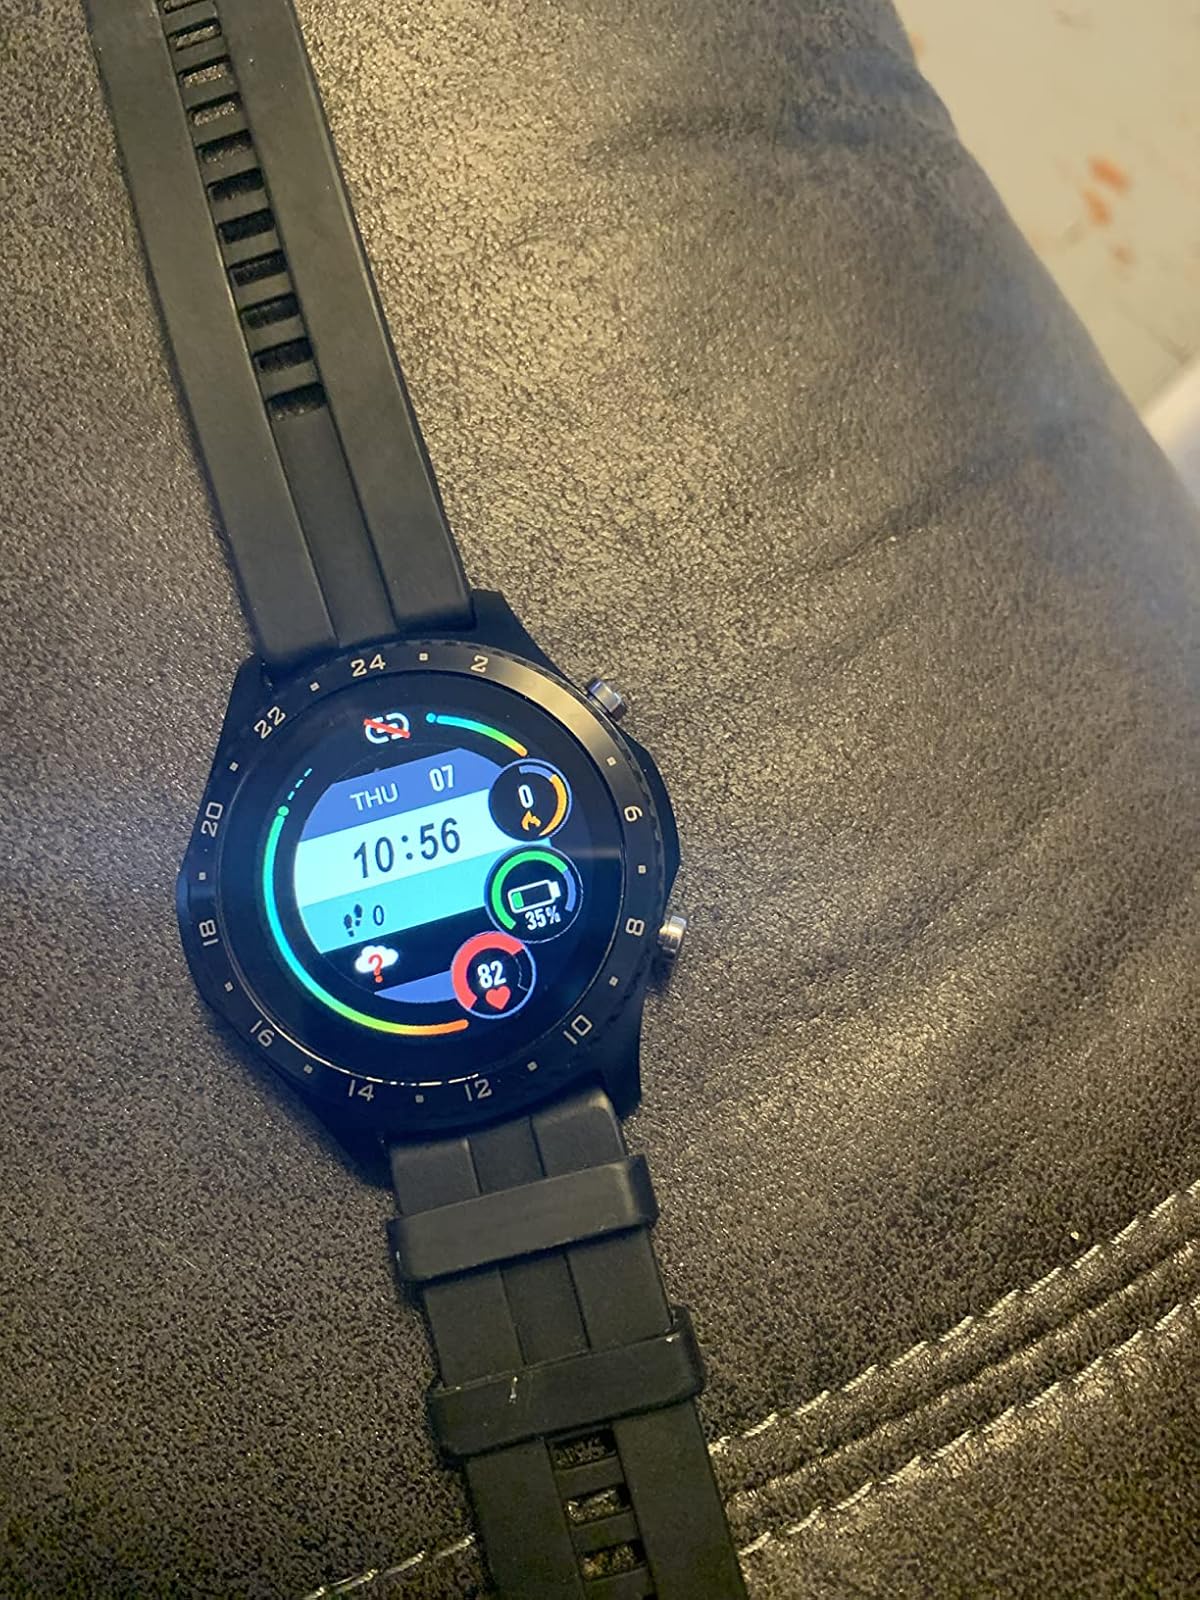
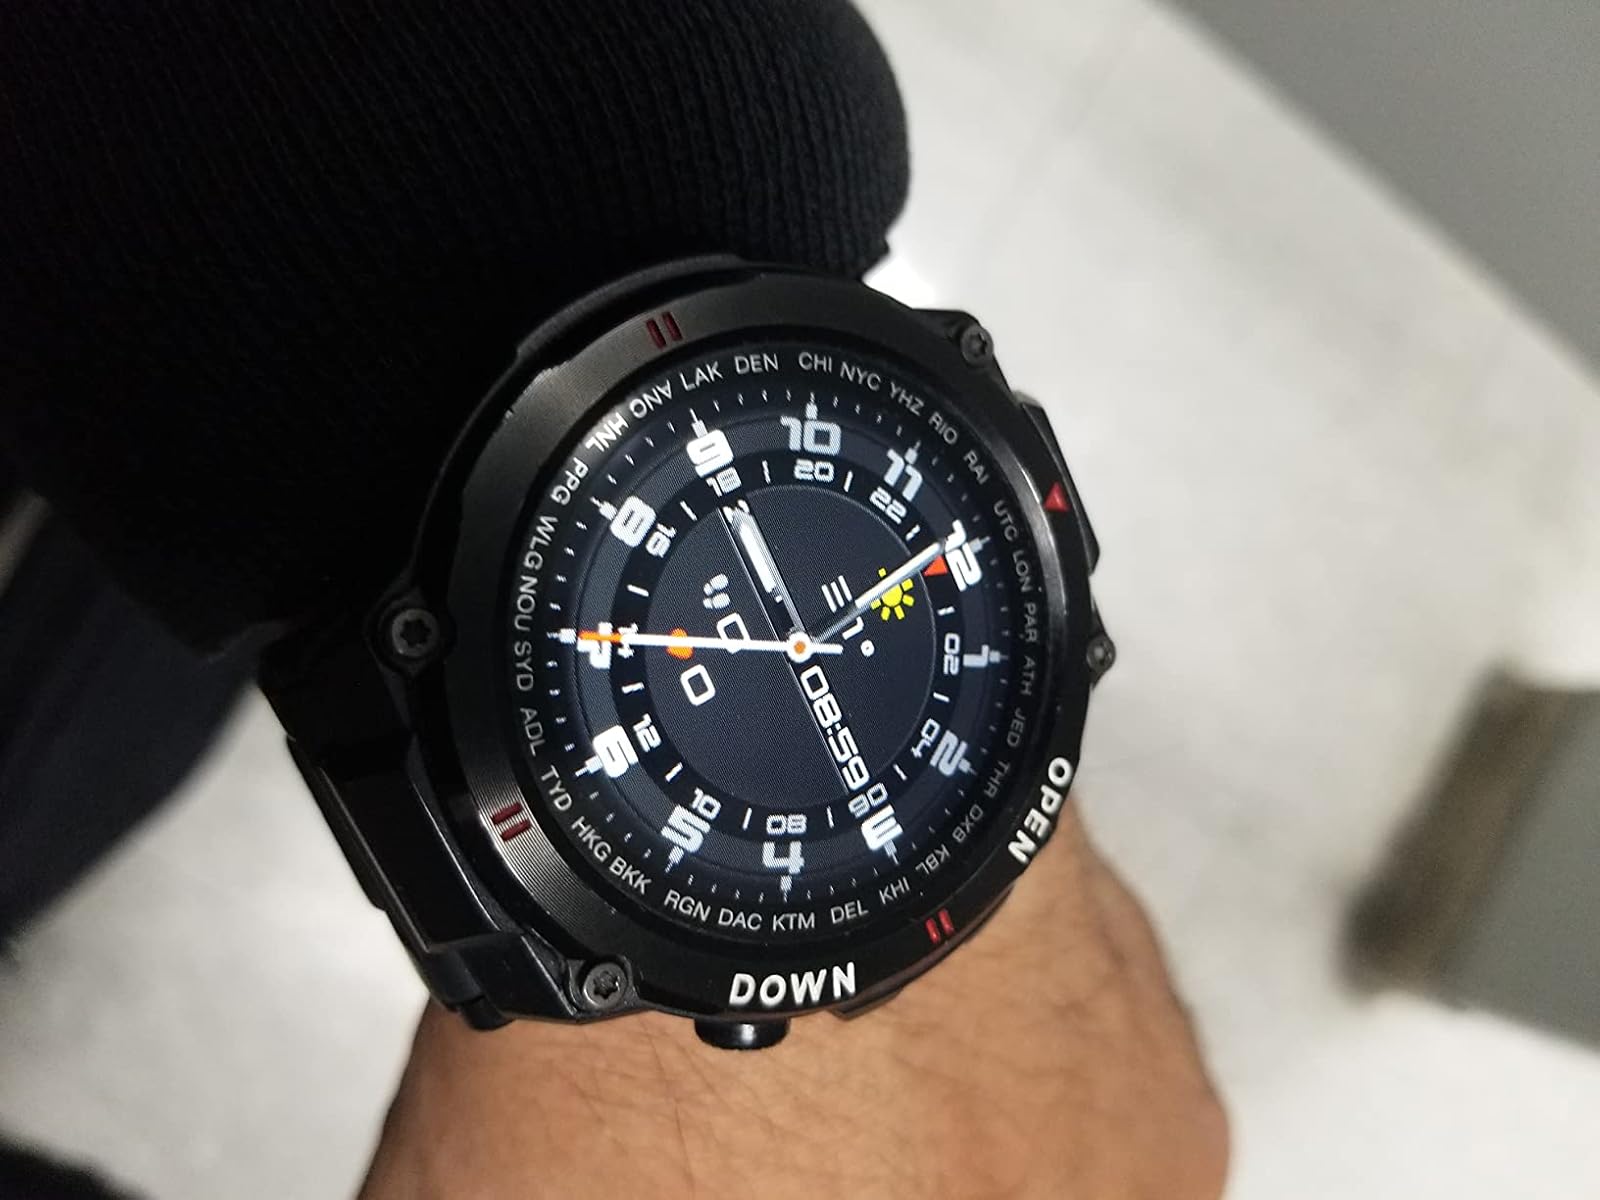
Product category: smartwatch
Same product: no